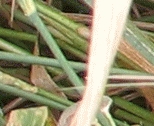
Label: Wheat___Brown_Rust